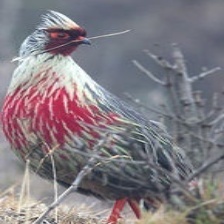
Species: BLOOD PHEASANT
Scientific name: ITHAGINIS CRUENTUS